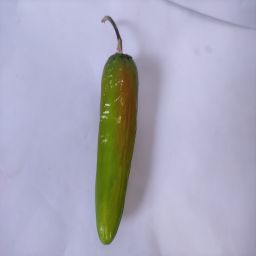
Crop: New Mexico Green Chile
Quality: Ripe